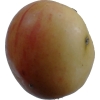
Label: Apple 14